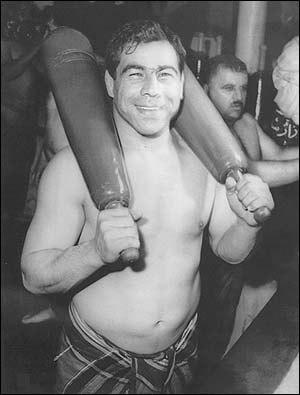
Gholamreza Takhti était un lutteur iranien né le 27 août 1930, retrouvé mort le 7 juin 1968. Son nom est aussi transcrit Gholam-Reza, Gholam Reza, ou Qolam Reza. Il fut plusieurs fois médaillé aux Championnats du monde de lutte et fut le premier iranien à obtenir une médaille dans une compétition internationale, les championnats du monde de lutte libre à Helsinki en 1952. Il reste une figure emblématique du sport iranien pour ses valeurs et son comportement considérés comme chevaleresque et fair-play; d'où le titre honorifique de "Jahân-pahlavân"; cet ensemble de valeurs est appelé javānmardi dans la société iranienne. Sa mort à 38 ans est toujours sujette à controverses.